Bouquet sou

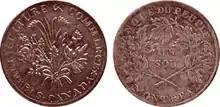
An example of a Bouquet Sou dating to the 1837 (the year of the Lower Canada rebellion), called the "Rebellion Sou" (Breton 716, LC-4), as it contains a star and liberty cap in its design.

In both Lower and Upper Canada in the early 19th century, there was little in the way of circulating coinage, and merchants struggled to use what coinage there was available that came in a variety of denominations from numerous countries, including, England, the United States and Mexico. To remedy this situation, the Bank of Montreal issued the first bouquet sou token in July 1835. They were minted in New York State, and about 500,000 pieces were created. This first bouquet sou had a floral design consisting of shamrocks, roses, thistles and ears of wheat, surrounded by an inscription saying "Trade & Commerce / Lower Canada". The reverse depicts the denomination as "Un Sous", surrounded by a laurel wreath and the legend "Bank Token Montreal". The flowers and leaves used on the obverse represented the immigrant peoples of Lower Canada, the shamrock representing Ireland, the rose for England, the thistles a symbol for Scotland, and the wheat representing the staple crop of Quebec. The inscription for the denomination was in error, as in French it ought to have read "Un Sou", using the singular form of "sou", and it is thought that the dies for this initial design were engraved by a die maker not fluent in French. The next batch of these tokens issued by the Bank of Montreal included the name of the bank in place of "Bank Token Montreal", and it is thought that the original, anonymous legend was used as the bank had not yet received official permission from the provincial government to issue the tokens, which came the following year.